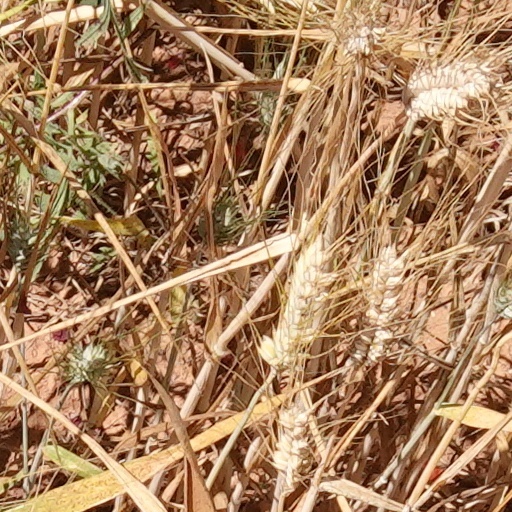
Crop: wheat